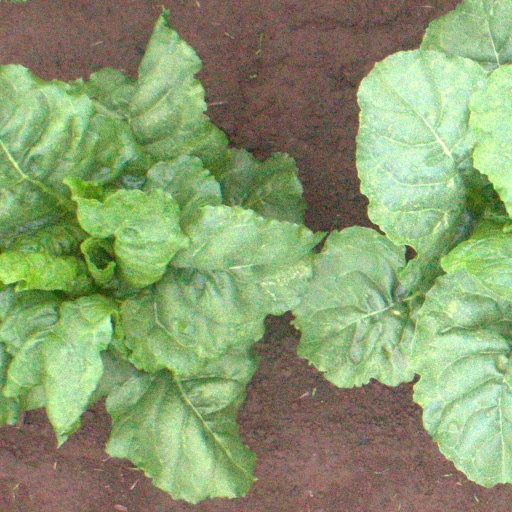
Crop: sugar beet